Decorative Designers

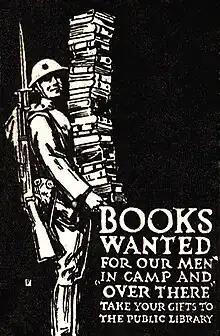
"Books Wanted" by Charles Buckles Falls ("Harper's Magazine" November 1918)

Decorative Designers AKA "DD" (1895–1931) was an American firm of artists, each of whom designed various aspects of books and other publications, "an early example of division of labor in creative work." The "DD" monogram appears on more than 25,000 book covers, dust jackets, and text decorations of the late 19th and early 20th centuries. In 1906, they had offices at 38 Union Square, New York City.